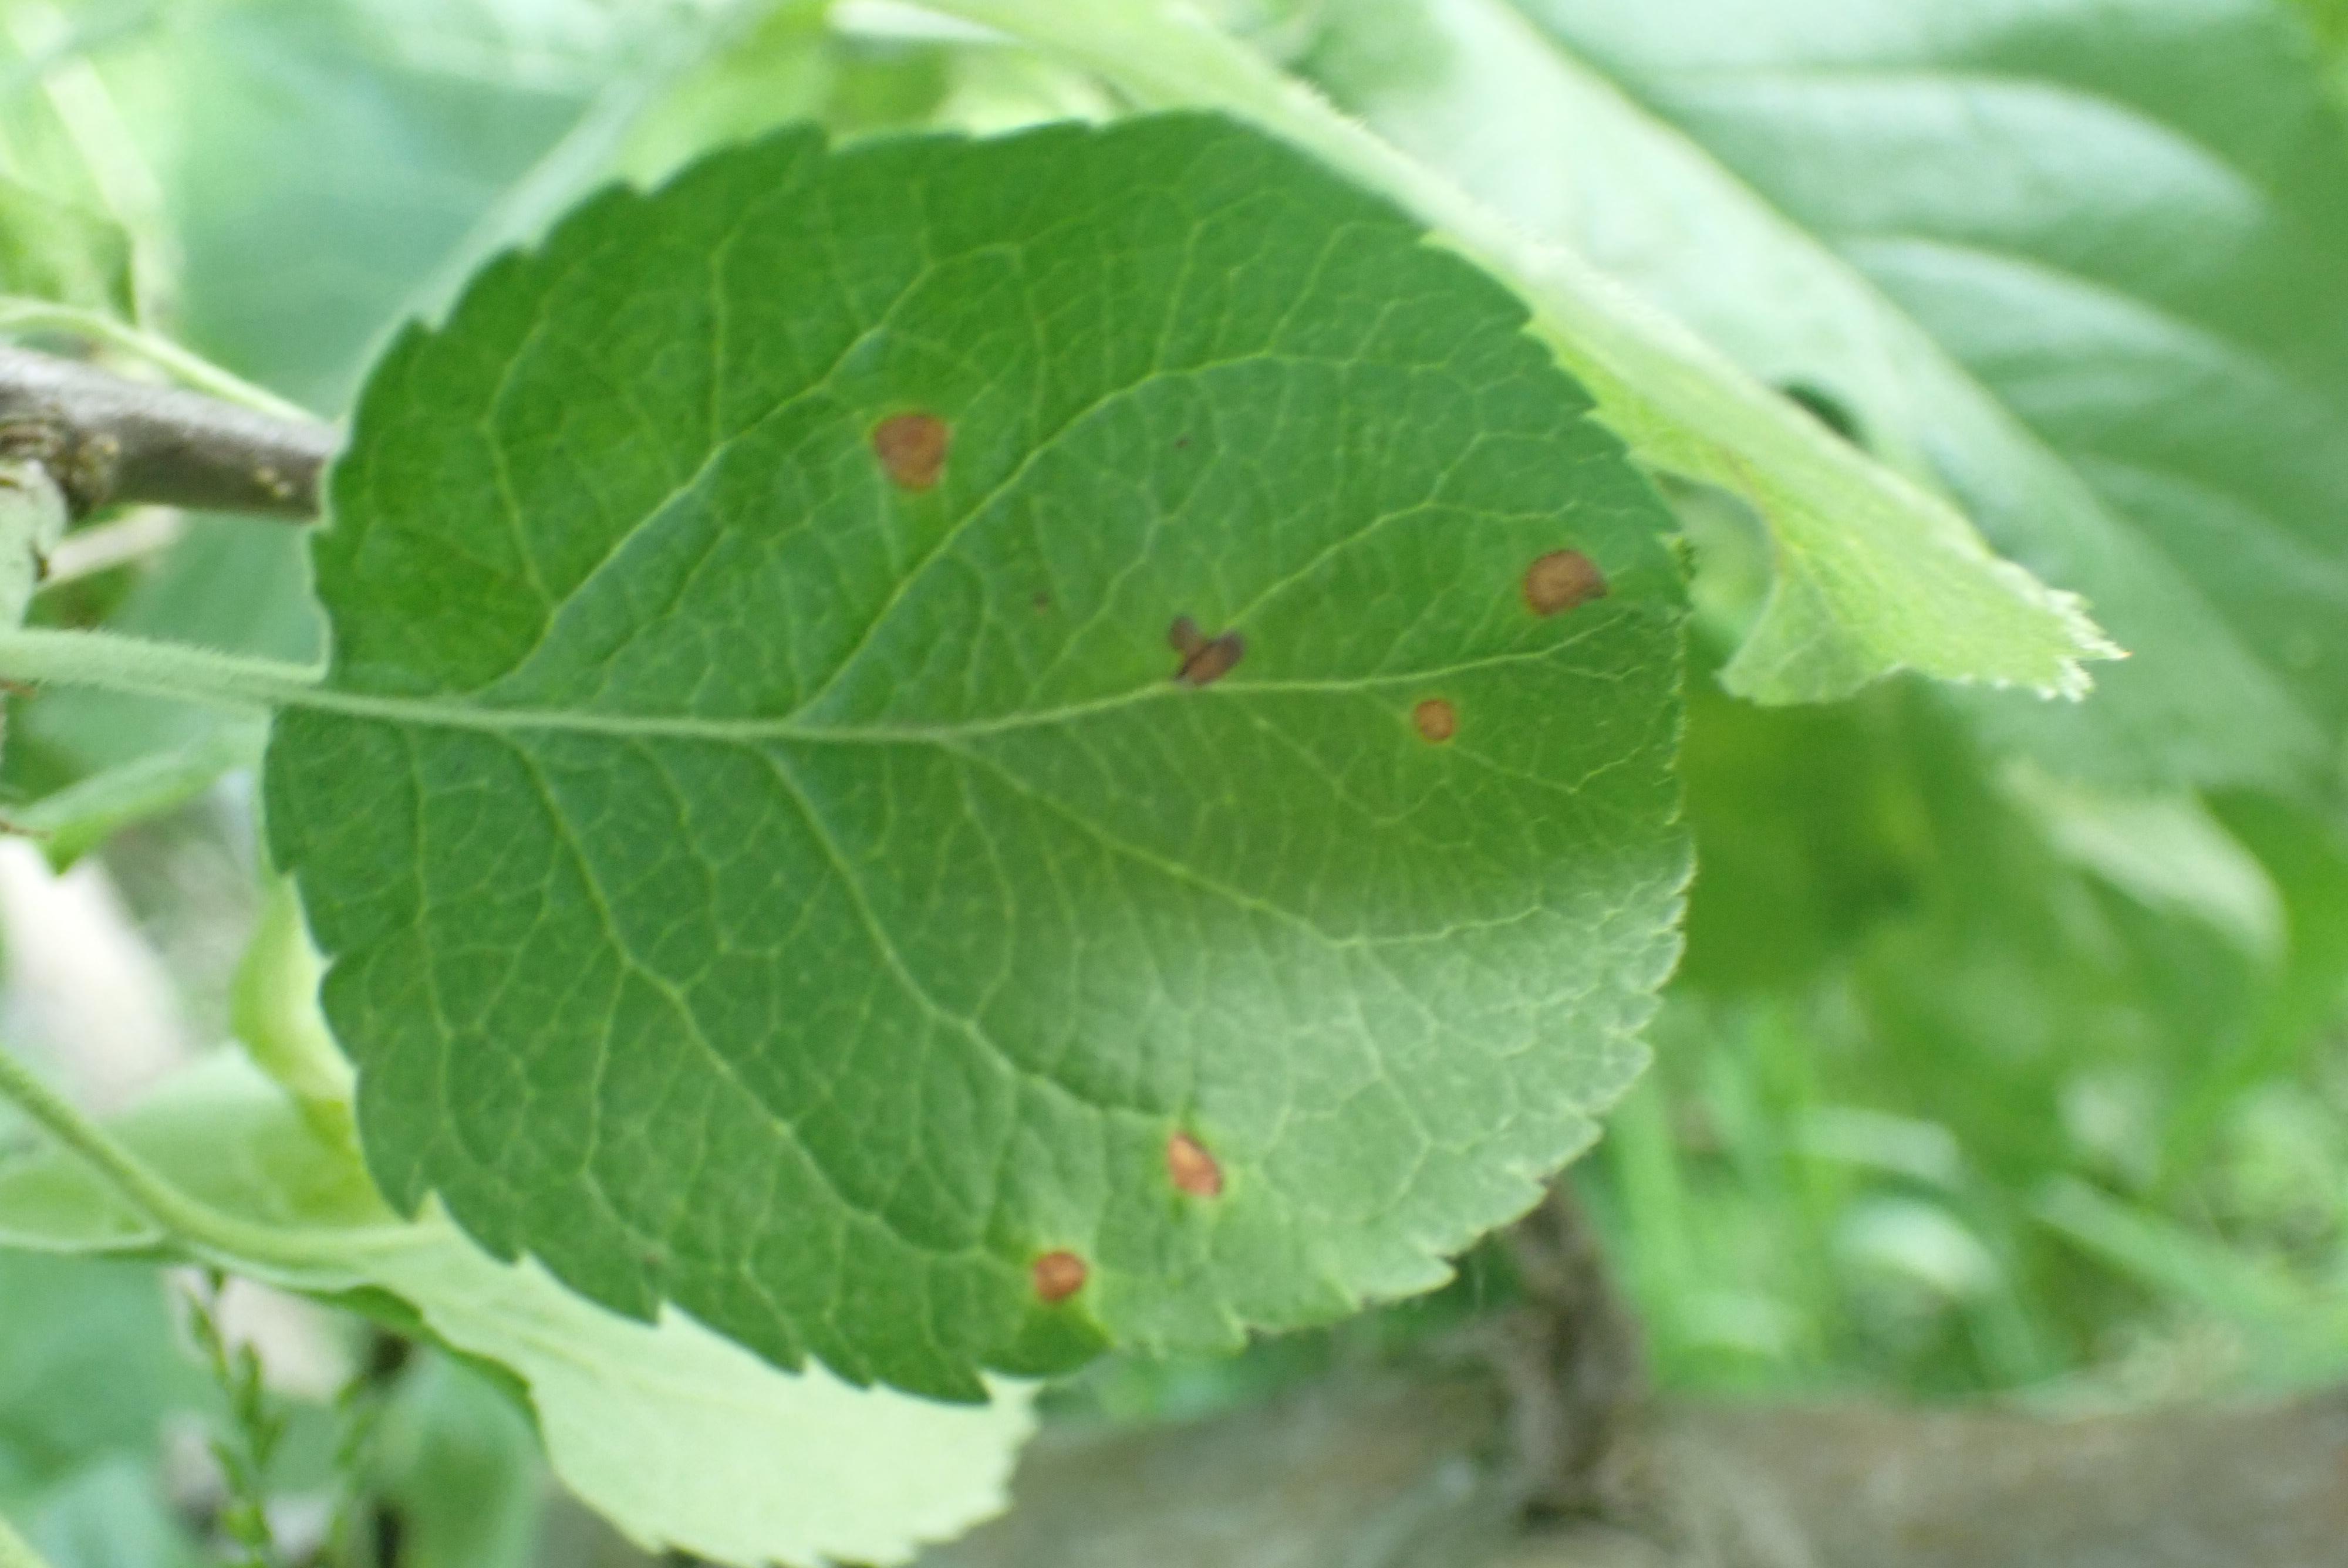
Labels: frog_eye_leaf_spot